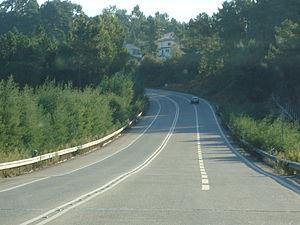
L'IP3 est une voie rapide portugaise sans profil autoroutier de 76 km qui relie Coimbra à Viseu, en passant à proximité de Penacova, Santa Comba Dão et Tondela.